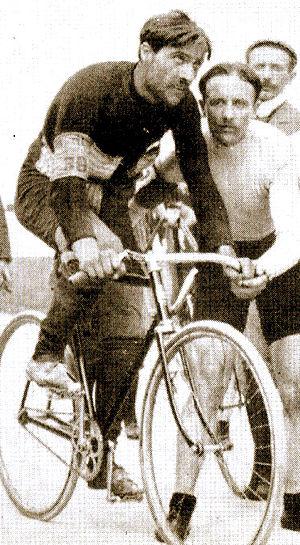
Fernand Augereau, 23 novembre 1882 à Naintré et mort le 26 juillet 1958 à Combrée, est un coureur cycliste français.
Le Tour de France 1903 est la 1ʳᵉ édition du Tour de France et a eu lieu en 1903, du 1ᵉʳ au 19 juillet. Course cycliste organisée par le journal L'Auto, elle se déroule en six étapes. Le parcours relie les principales villes françaises, Paris, Lyon, Marseille, Toulouse, Bordeaux et Nantes. L’un des favoris de l'épreuve, Maurice Garin, remporte trois étapes et le classement général avec près de trois heures d'avance sur le deuxième, Lucien Pothier, ce qui constitue le plus grand écart entre le vainqueur du Tour et son dauphin dans l'histoire de cette compétition. La longueur des étapes, disputées pour partie de nuit, varie de 268 à 471 km, pour un total de 2 428 km.